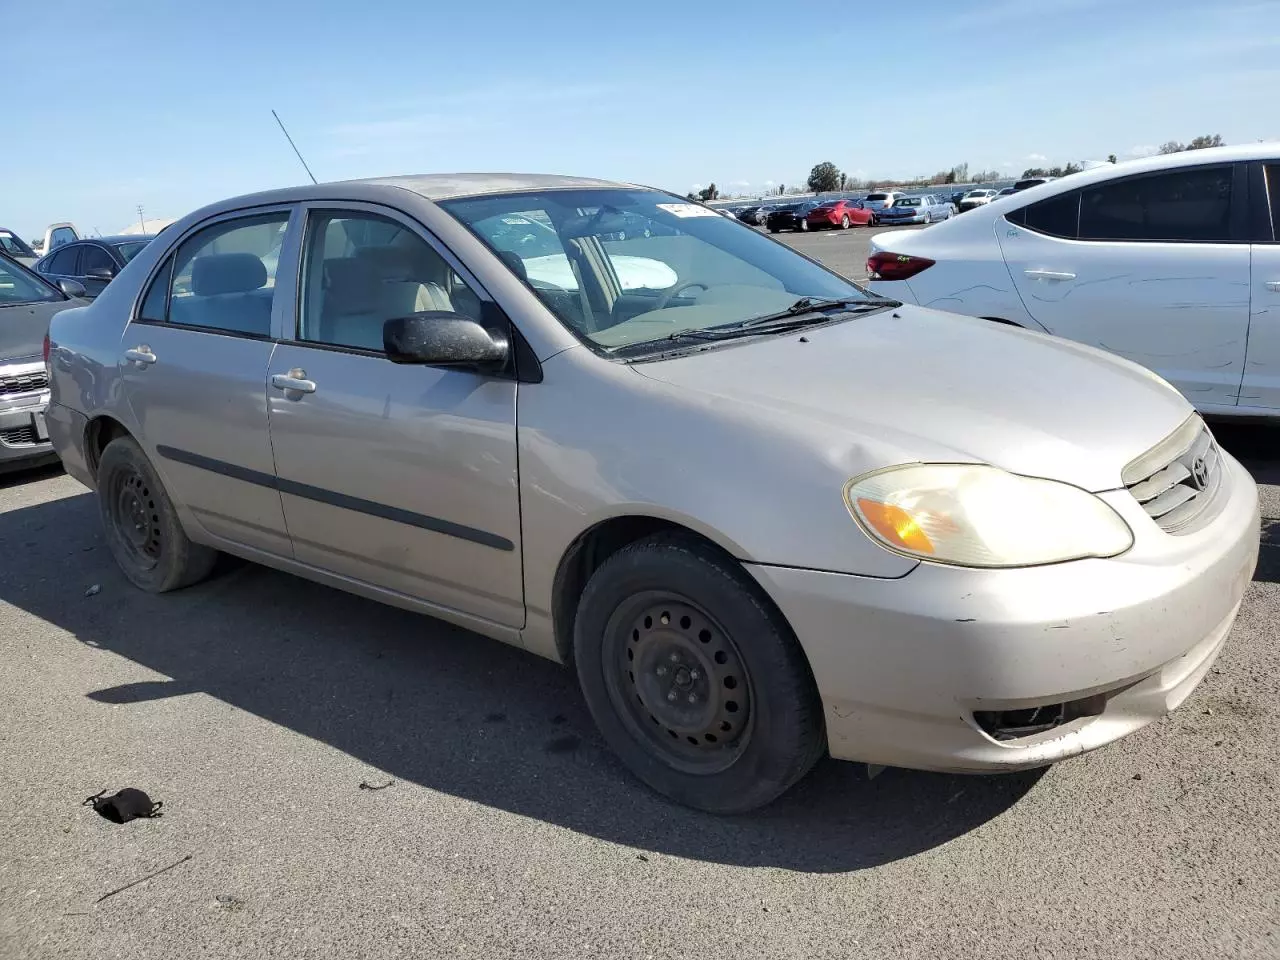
Aucun dommage détecté.
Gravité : aucun